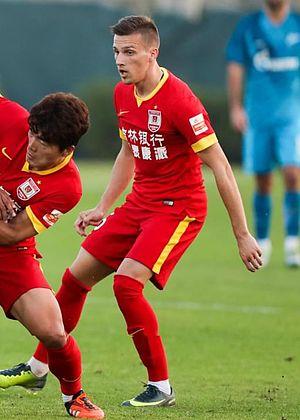
Mislav Oršić, né le 29 décembre 1992 à Zagreb, est un footballeur international croate qui évolue au poste de milieu offensif gauche au Dinamo Zagreb. Joueur ayant marqué 7 but lors de la phase de poule de Ligue Des Champions